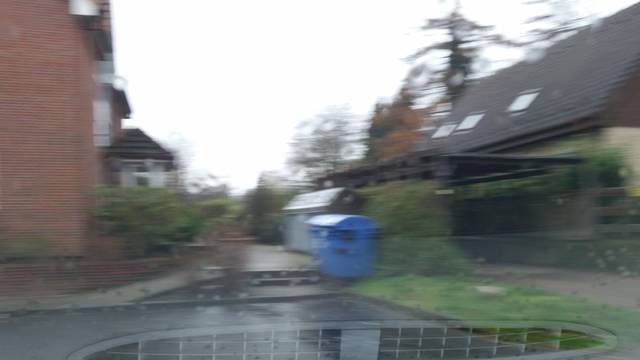
Region: Germany
Coordinates: 53.585, 9.825